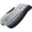
Label: keyboard